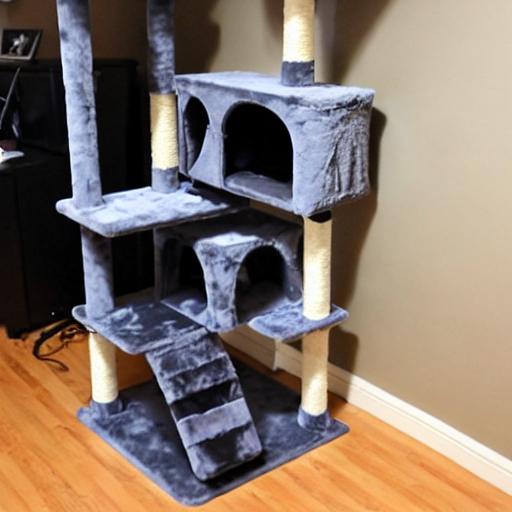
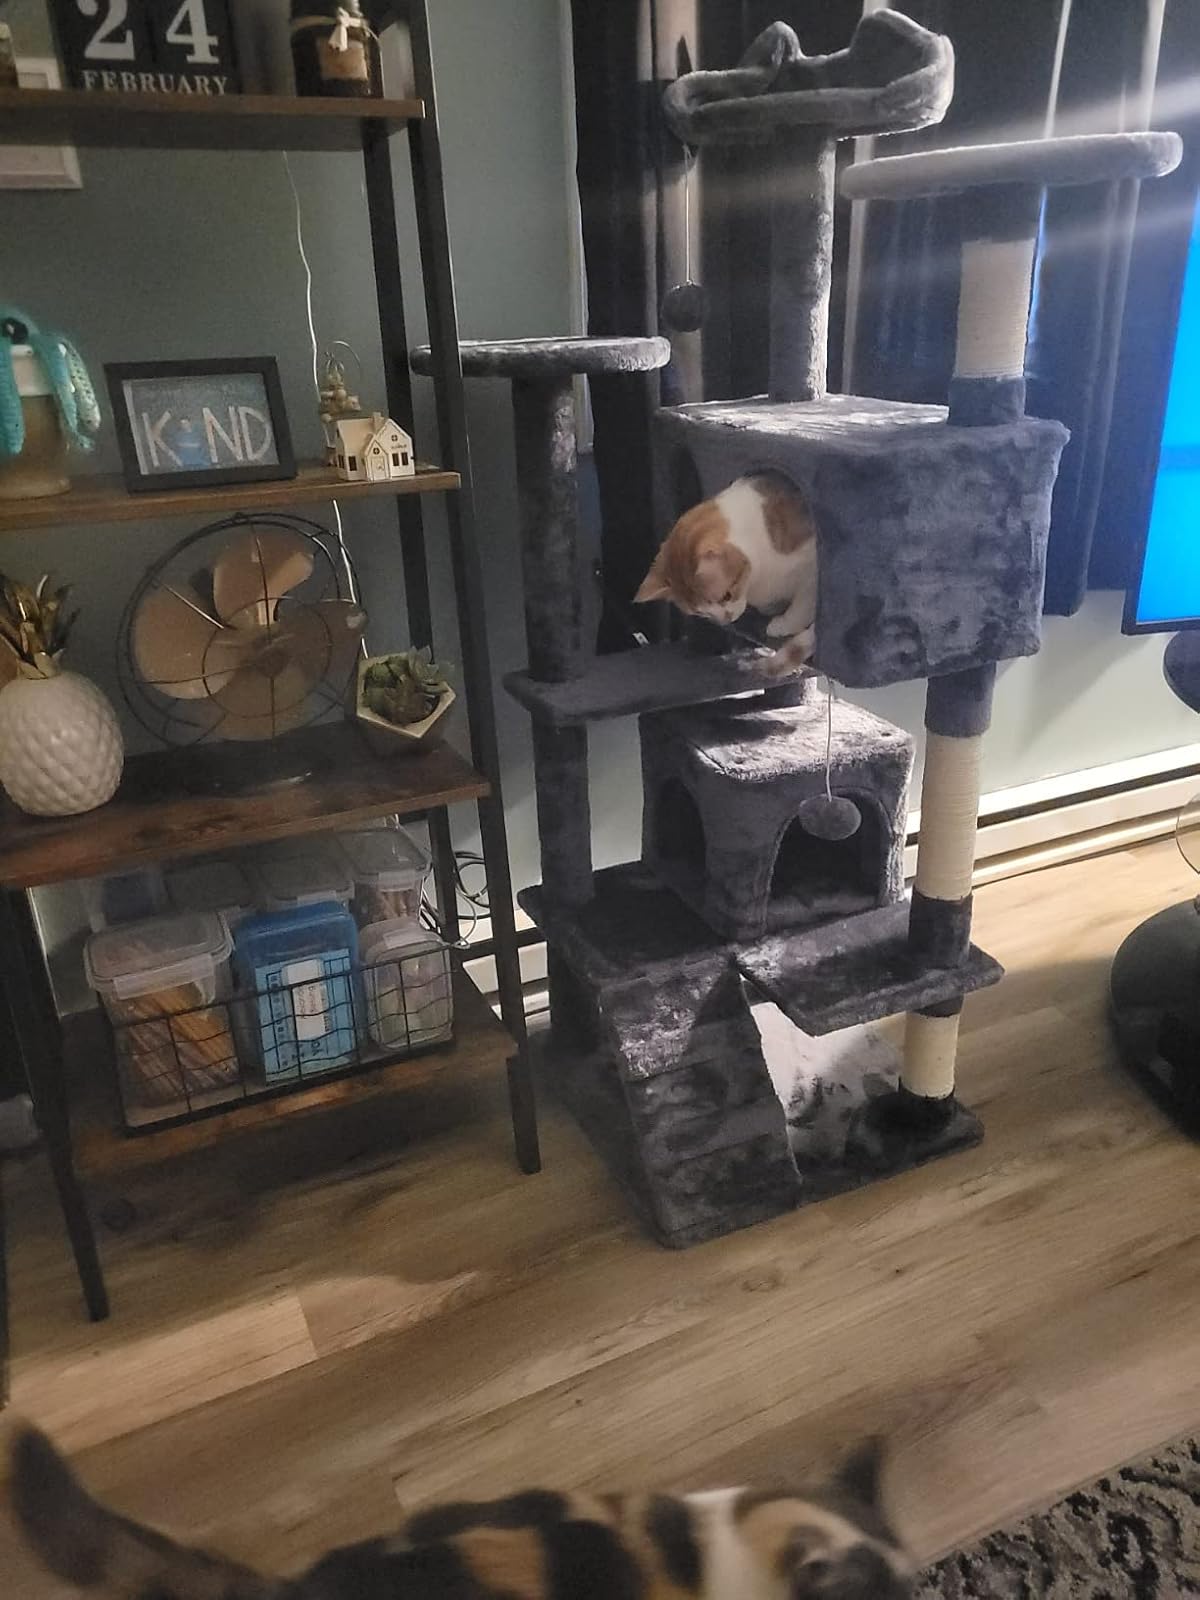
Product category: items_cat tree
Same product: no